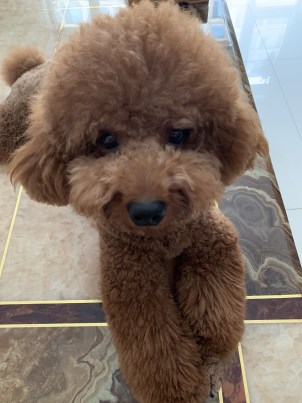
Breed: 7449-n000128-teddy